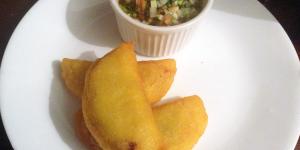
empanadas colombianas de carne molida